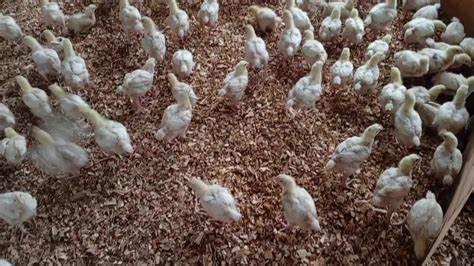
Kundi kubwa la vifaranga wakiwa wametapakaa kwenye sakafu iliyofunikwa na maranda. Vifaranga hawa wote wanafanana kwa ukubwa na rangi jambo linaloashiria ufugaji wa kibiashara. Mazingira haya ni ya tabia ya kilimo cha viwandani ambapo ndege hawa hufugwa kwa tija ya juu.